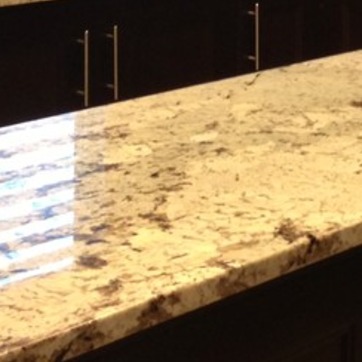
Material: polishedstone